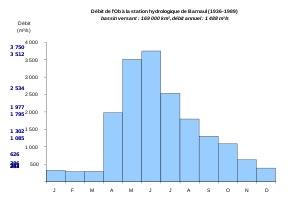
L'Ob ou Obi est un fleuve de Russie, le plus occidental des trois grands cours d'eau de Sibérie. À l'instar de l'Ienisseï et de la Léna, l'Ob, né dans l'Altaï et se jetant par un vaste estuaire dans la mer de Kara, s'écoule selon une direction sud-nord et arrose des espaces majoritairement caractérisés par les faibles altitudes, notamment lors de son passage dans la péninsule de Yamal.